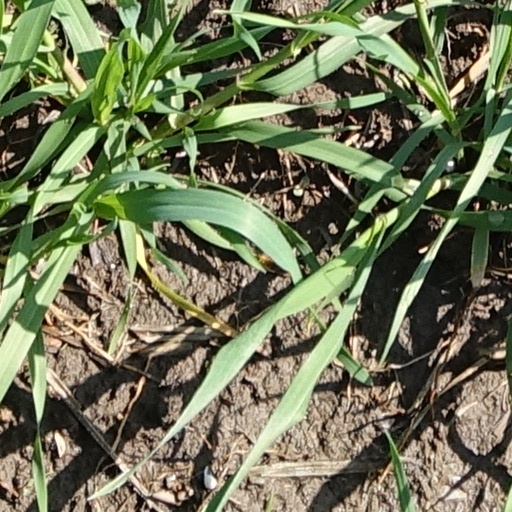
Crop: wheat